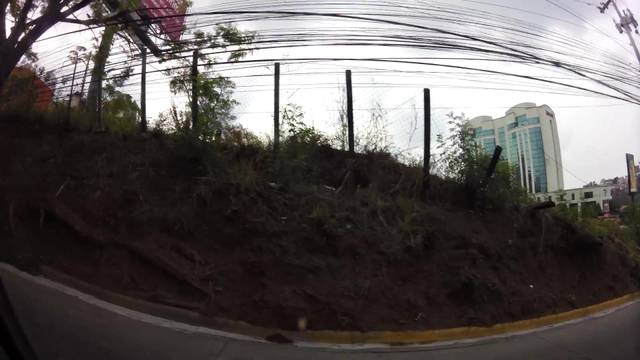
Region: Honduras
Coordinates: 14.09, -87.191